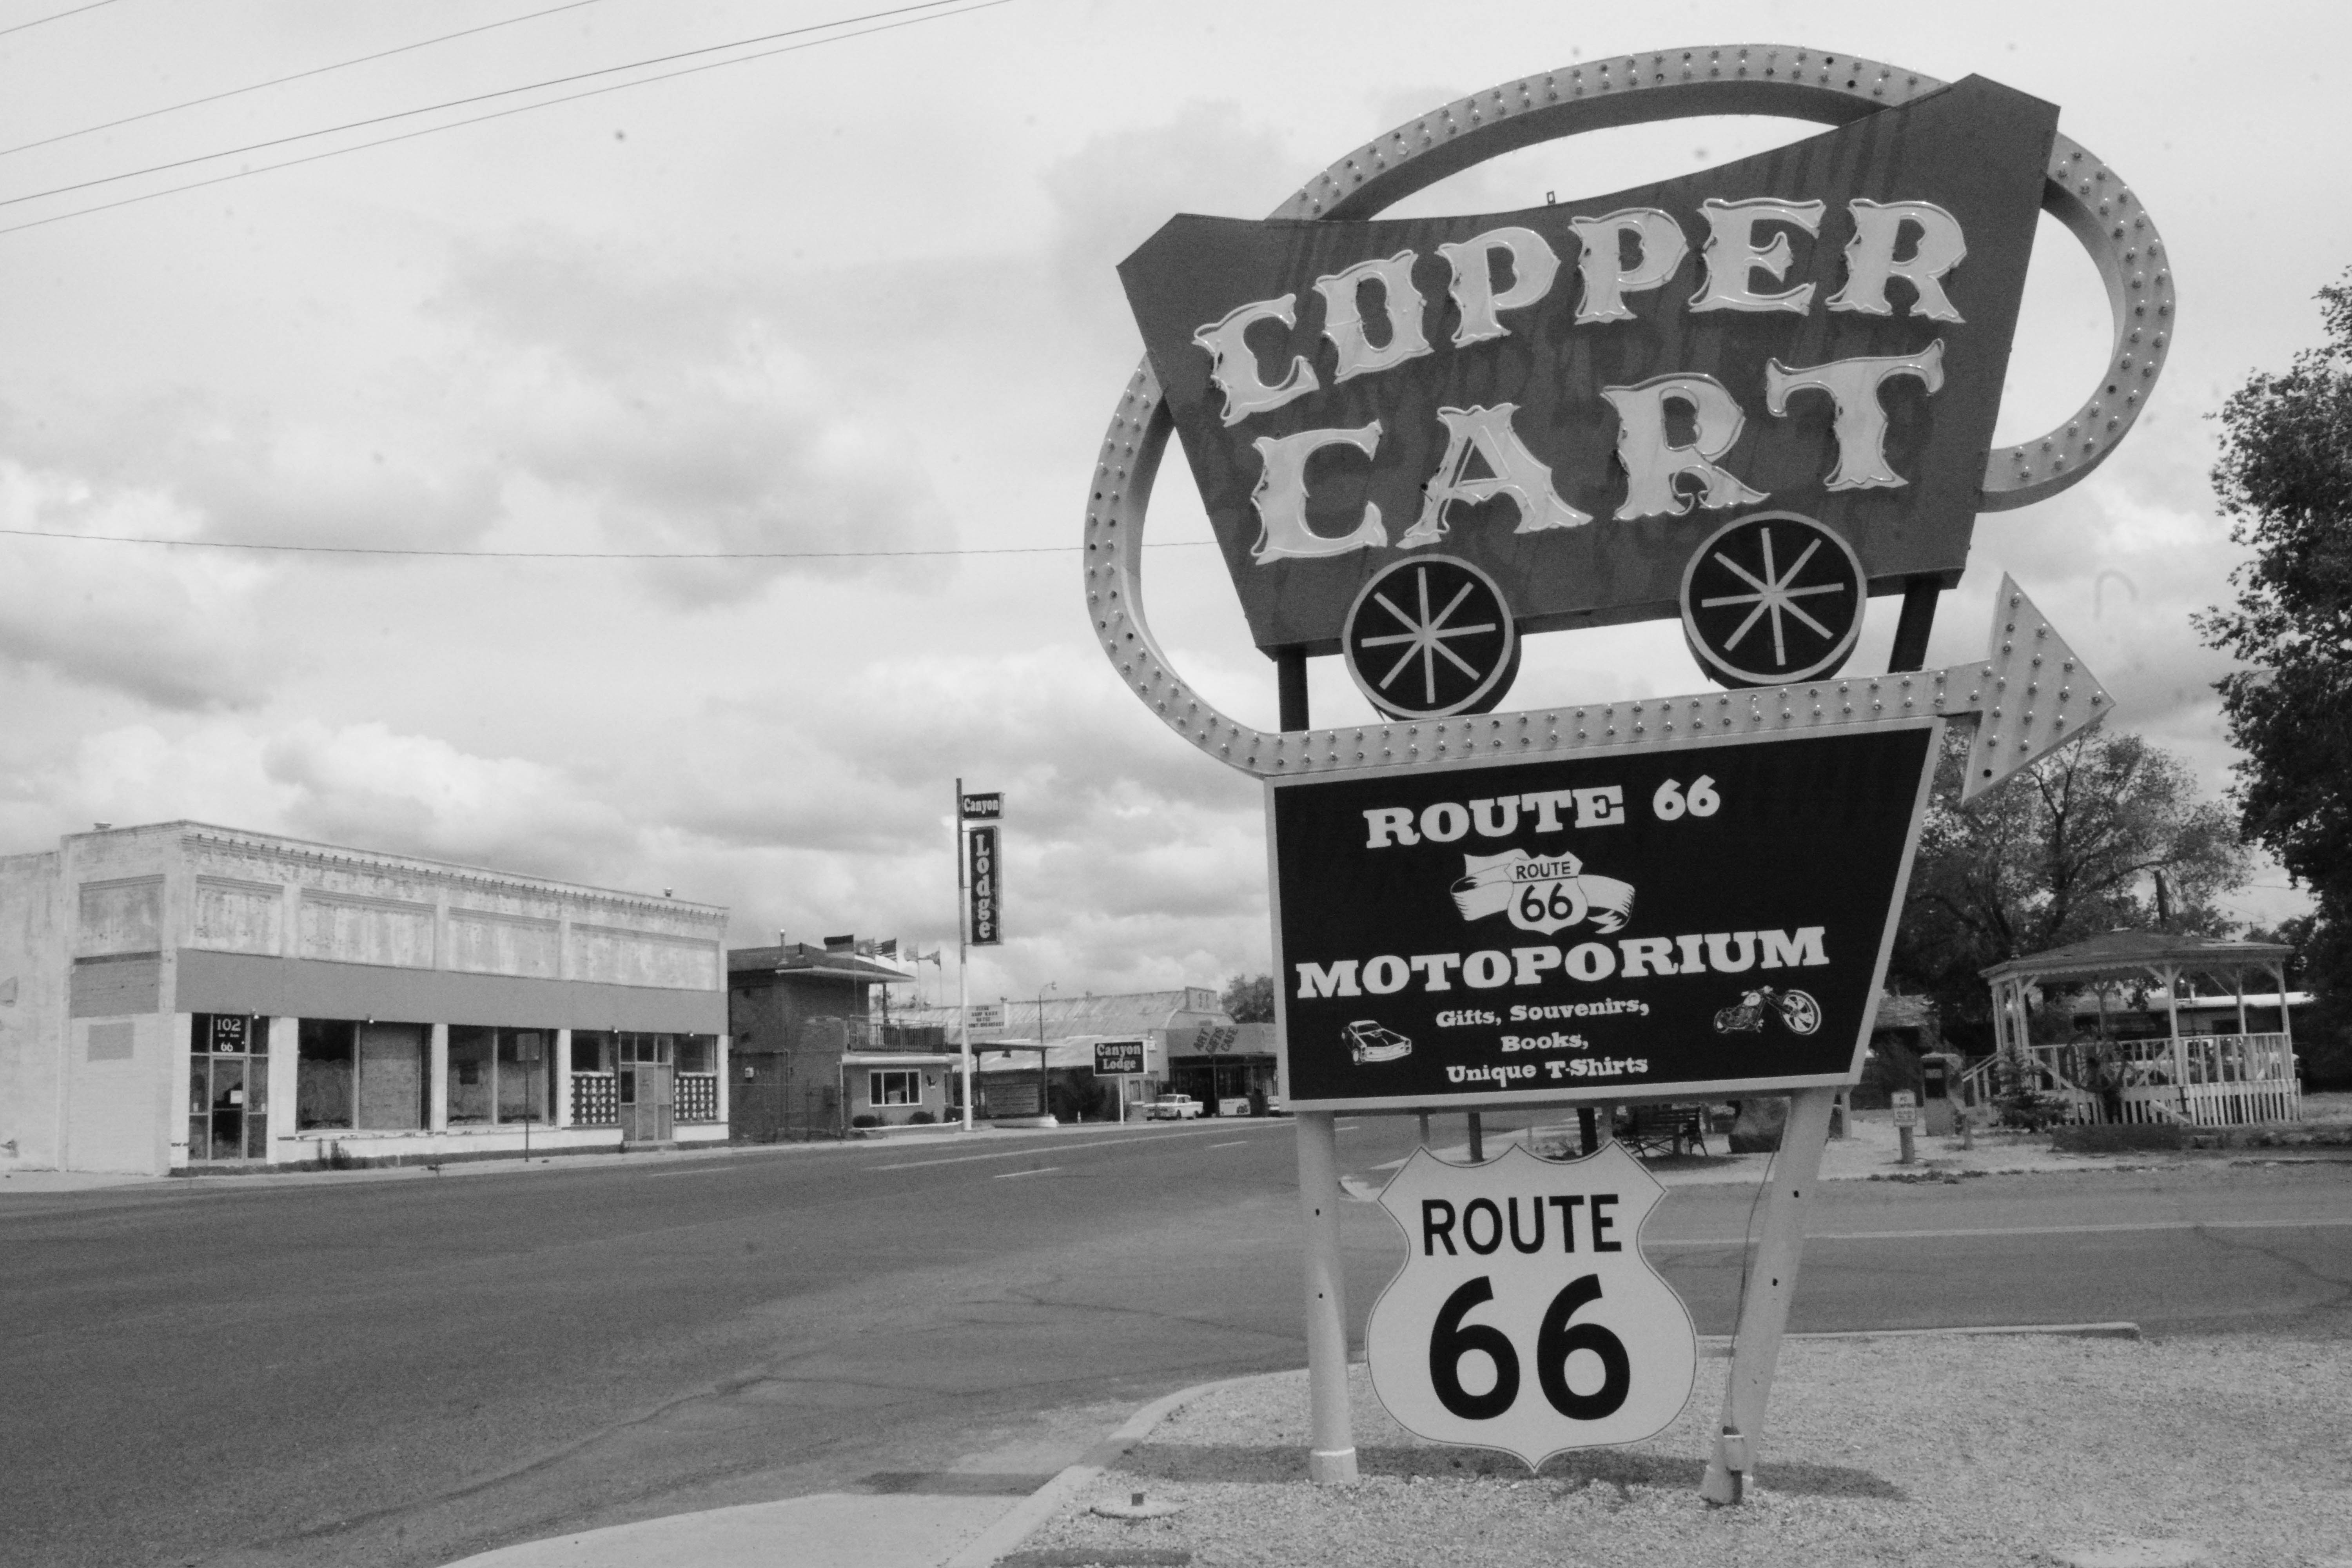
black and white, road, street, advertising, sign, street sign, monochrome, signage, lane, infrastructure, monochrome photography